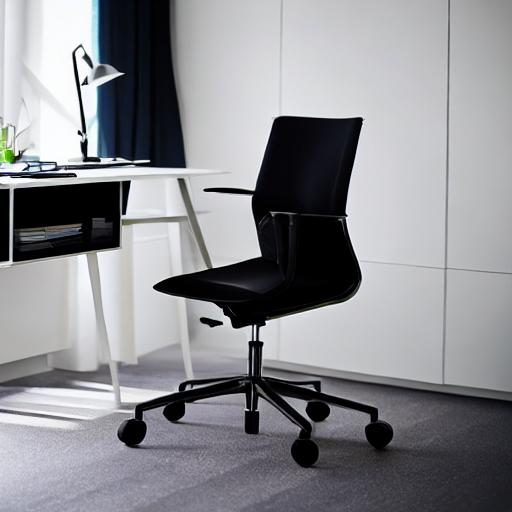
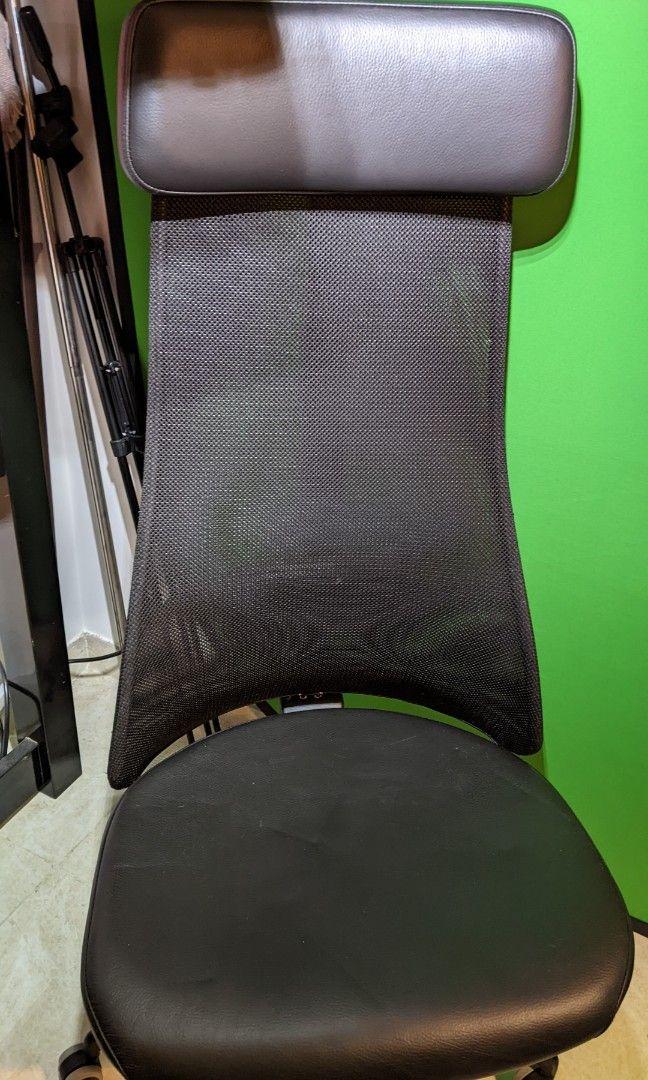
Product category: items_chair
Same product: no